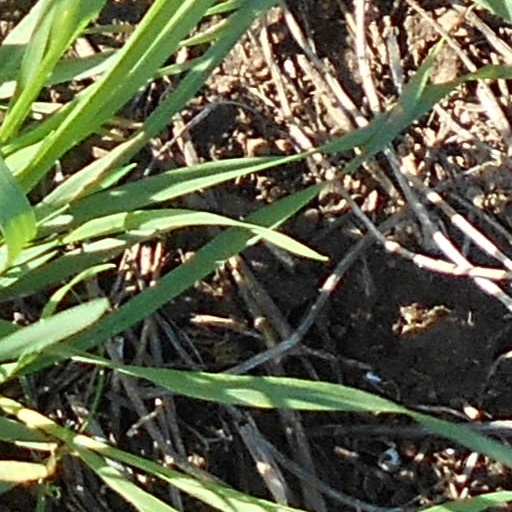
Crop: wheat